Les Rudman

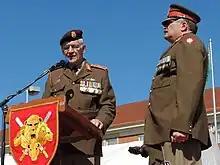

Major General Les Rudman was a General Officer in the South African Army from the infantry.